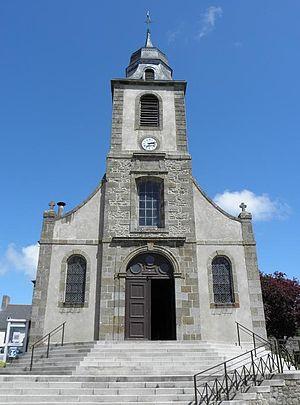
Façade principale de l'église Saint-Colomban de Saint-Coulomb (35).
Saint-Coulomb est une commune française située dans le département d'Ille-et-Vilaine en région Bretagne, peuplée de 2 707 habitants.